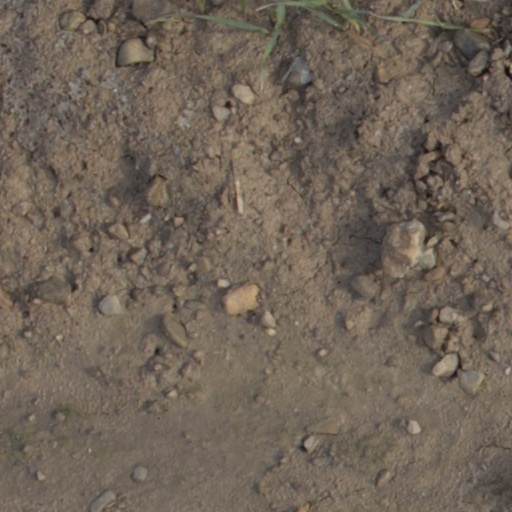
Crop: wheat